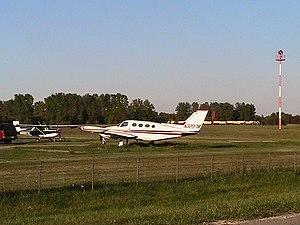
Le Cessna 411 est un avion civil américain datant des années 1960. Il connut une carrière limitée comme avion léger de transport militaire et de liaisons aériennes.